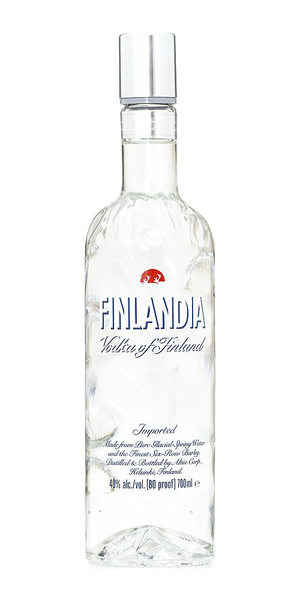
Finlandia est une vodka finlandaise. Elle fut lancée en Scandinavie en 1970 et en 1971 aux États-Unis.